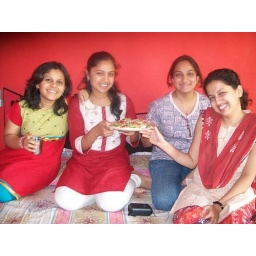
All girls came to my new house in vashi for the first time.